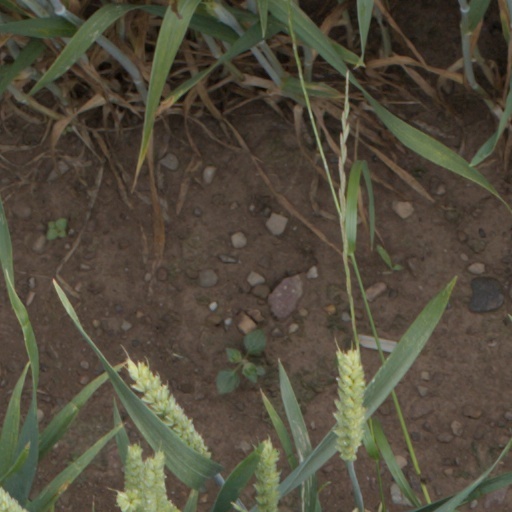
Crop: wheat